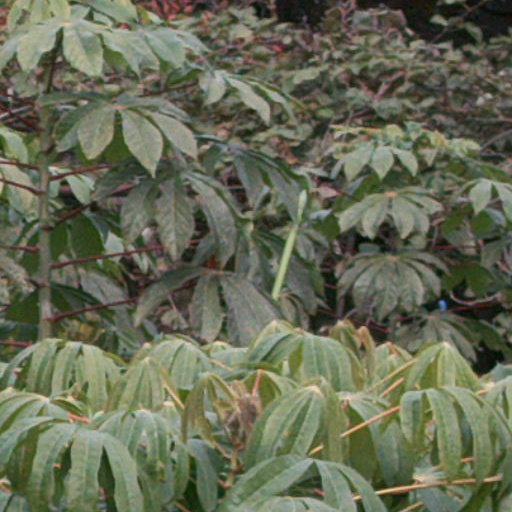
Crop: cassava